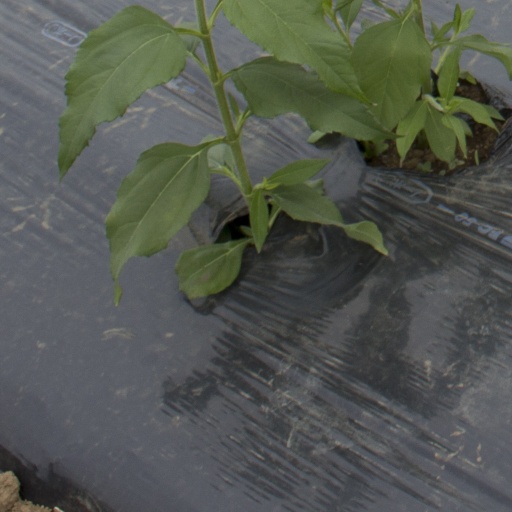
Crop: Jerusalem artichoke